Flight feather

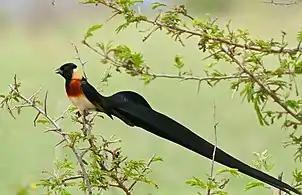
Male long-tailed paradise whydah ("Vidua paradisaea") showing modified rectrices

The flight feathers of some species provide additional functionality. In some species, for example, either remiges or rectrices make a sound during flight. These sounds are most often associated with courtship or territorial displays. The outer primaries of male broad-tailed hummingbirds produce a distinctive high-pitched trill, both in direct flight and in power-dives during courtship displays; this trill is diminished when the outer primaries are worn, and absent when those feathers have been moulted. During the northern lapwing's zigzagging display flight, the bird's outer primaries produce a humming sound. The outer primaries of the male American woodcock are shorter and slightly narrower than those of the female, and are likely the source of the whistling and twittering sounds made during his courtship display flights. Male club-winged manakins use modified secondaries to make a clear trilling courtship call. A curve-tipped secondary on each wing is dragged against an adjacent ridged secondary at high speeds (as many as 110 times per second—slightly faster than a hummingbird's wingbeat) to create a stridulation much like that produced by some insects. Both Wilson's and common snipe have modified outer tail feathers which make noise when they are spread during the birds' roller coaster display flights; as the bird dives, wind flows through the modified feathers and creates a series of rising and falling notes, which is known as "winnowing". Differences between the sounds produced by these two former conspecific subspecies—and the fact that the outer two pairs of rectrices in Wilson's snipe are modified, while only the single outermost pair are modified in common snipe—were among the characteristics used to justify their splitting into two distinct and separate species.